Fenway Park

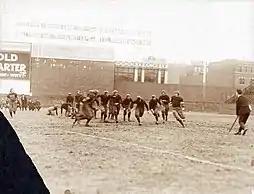
Holy Cross takes on Boston College in 1916 at Fenway Park. BC won the game, 17–14.

Since at least 1997 Neil Diamond's "Sweet Caroline" has been played at Fenway Park during Red Sox games, in the middle of the eighth inning since 2002. On opening night of the 2010 season at Fenway Park, the song was performed by Diamond himself in the middle of the eighth inning.